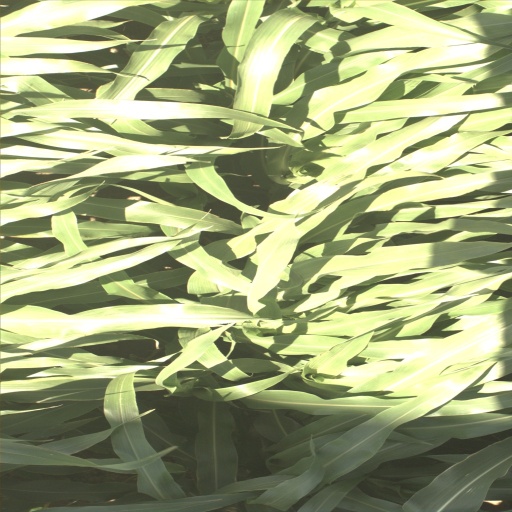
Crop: sorghum